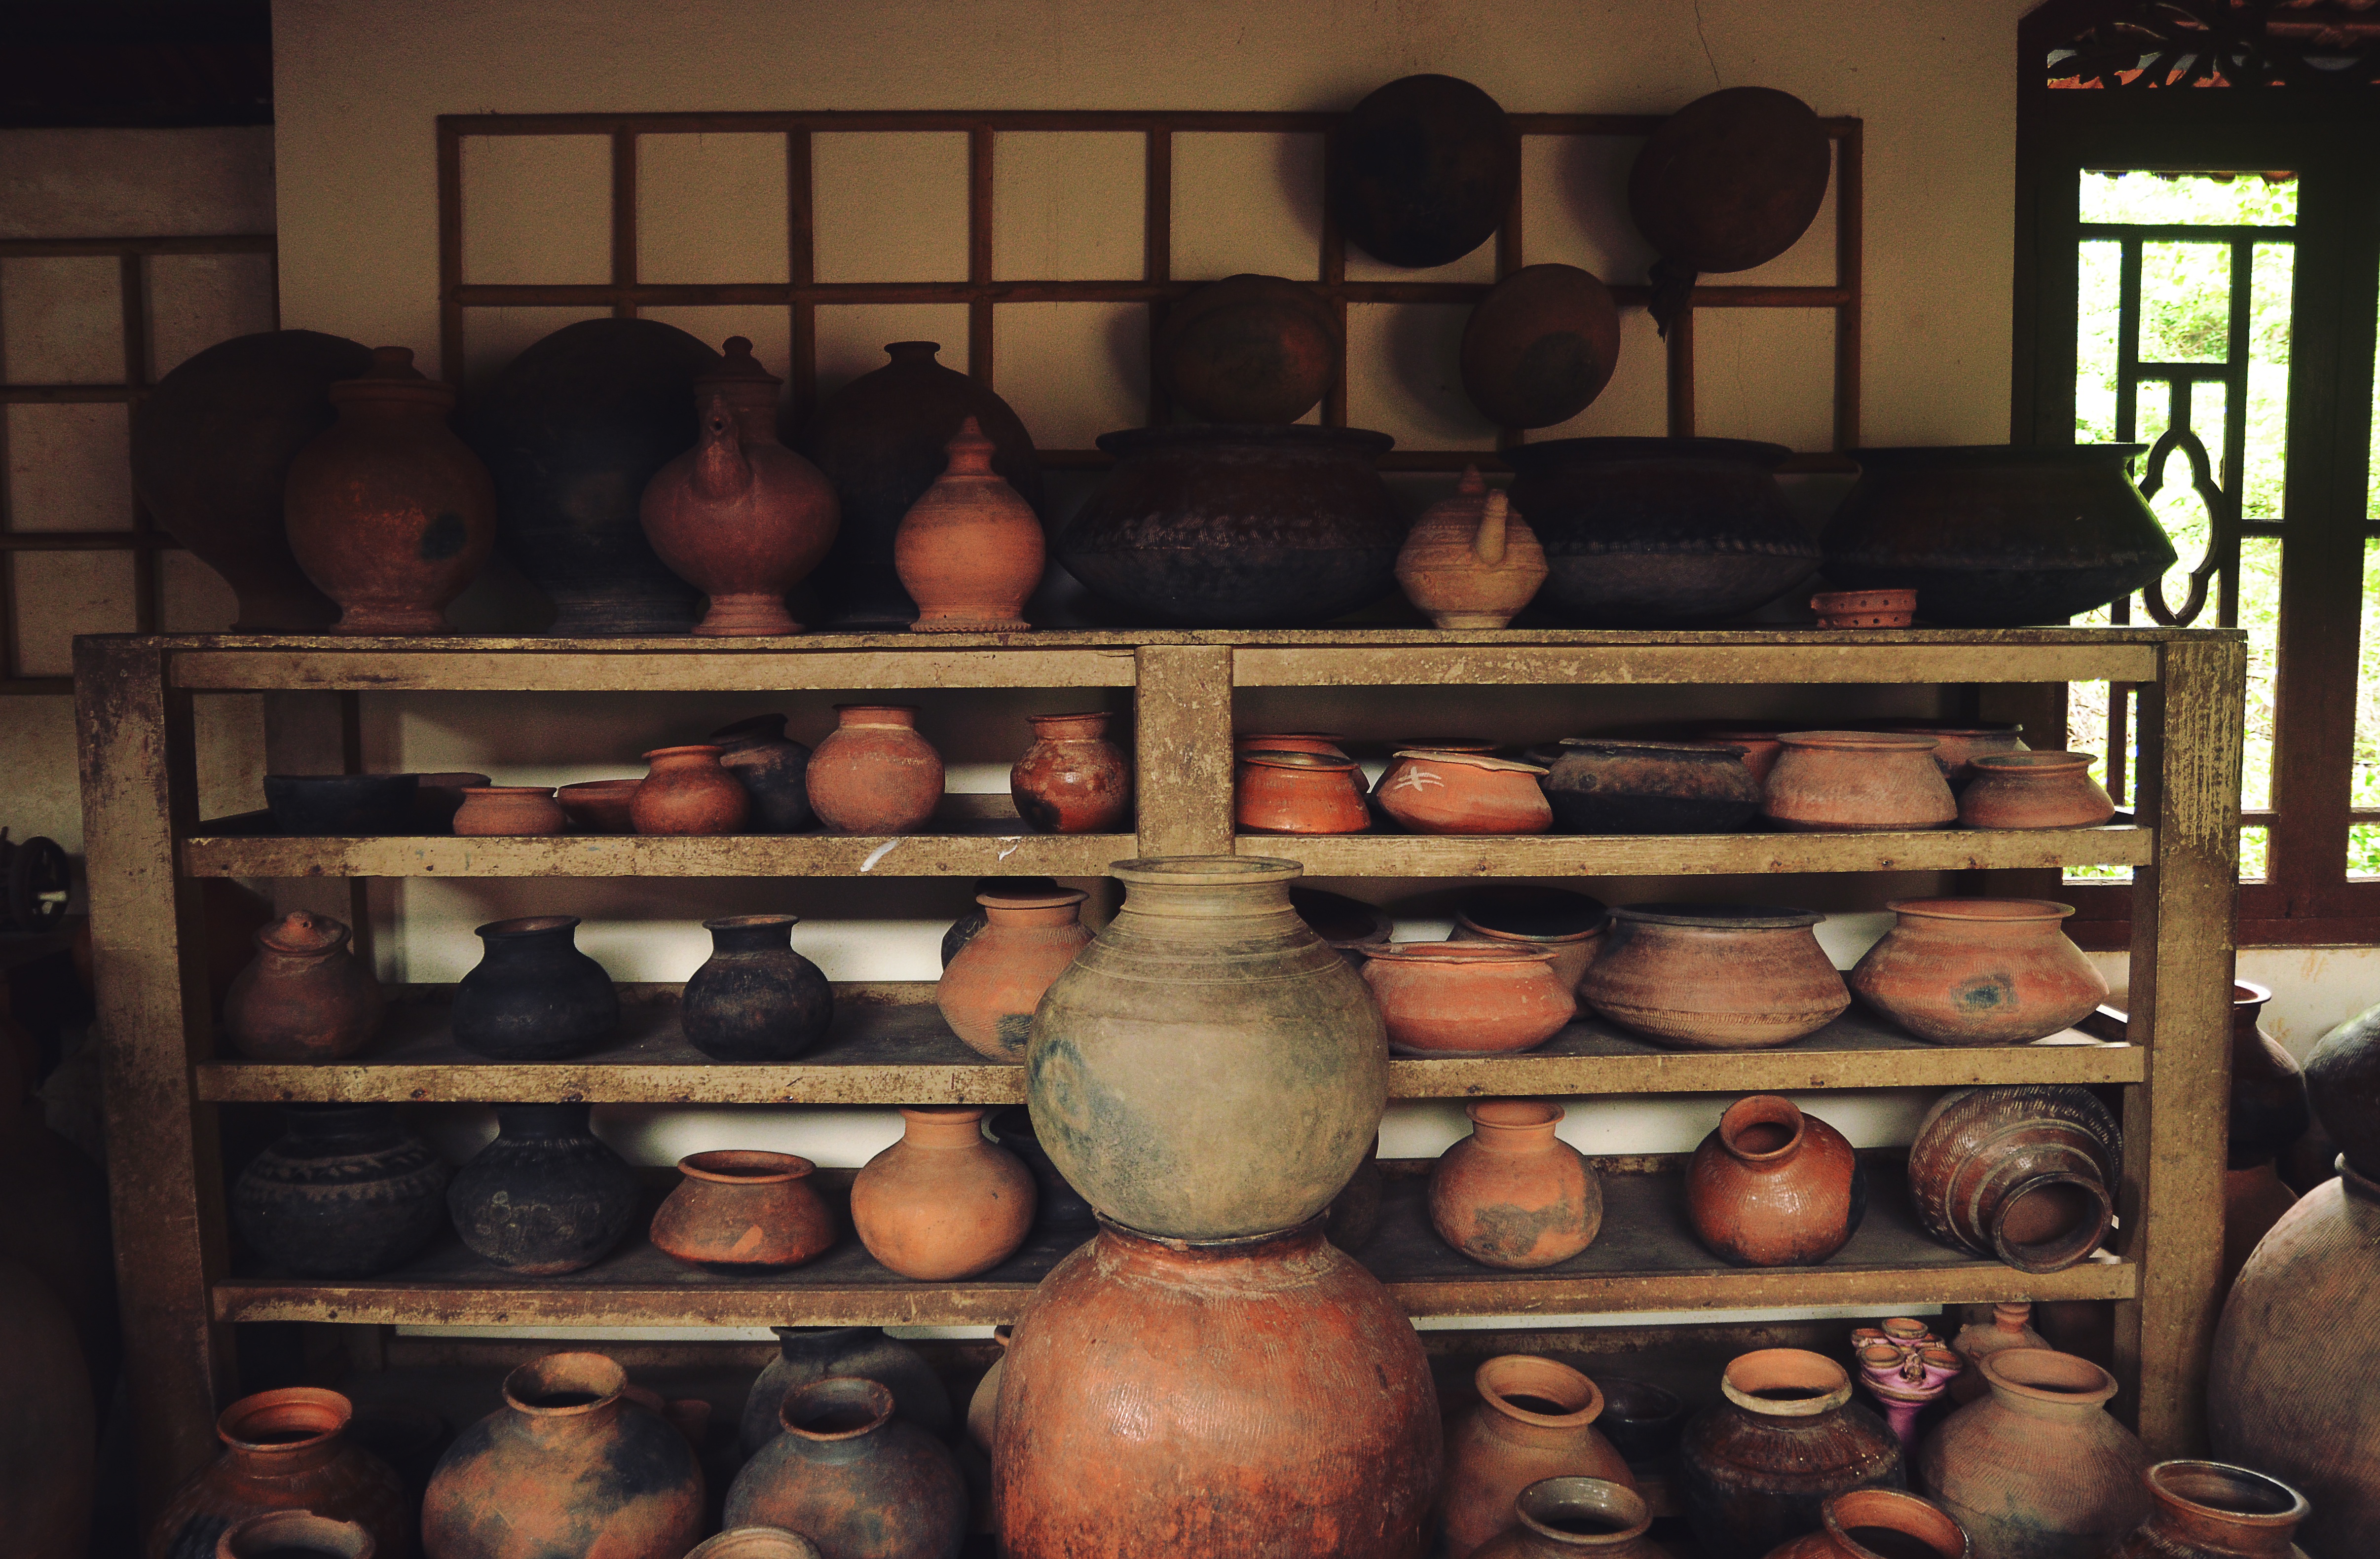
wood, shelf, furniture, man made object